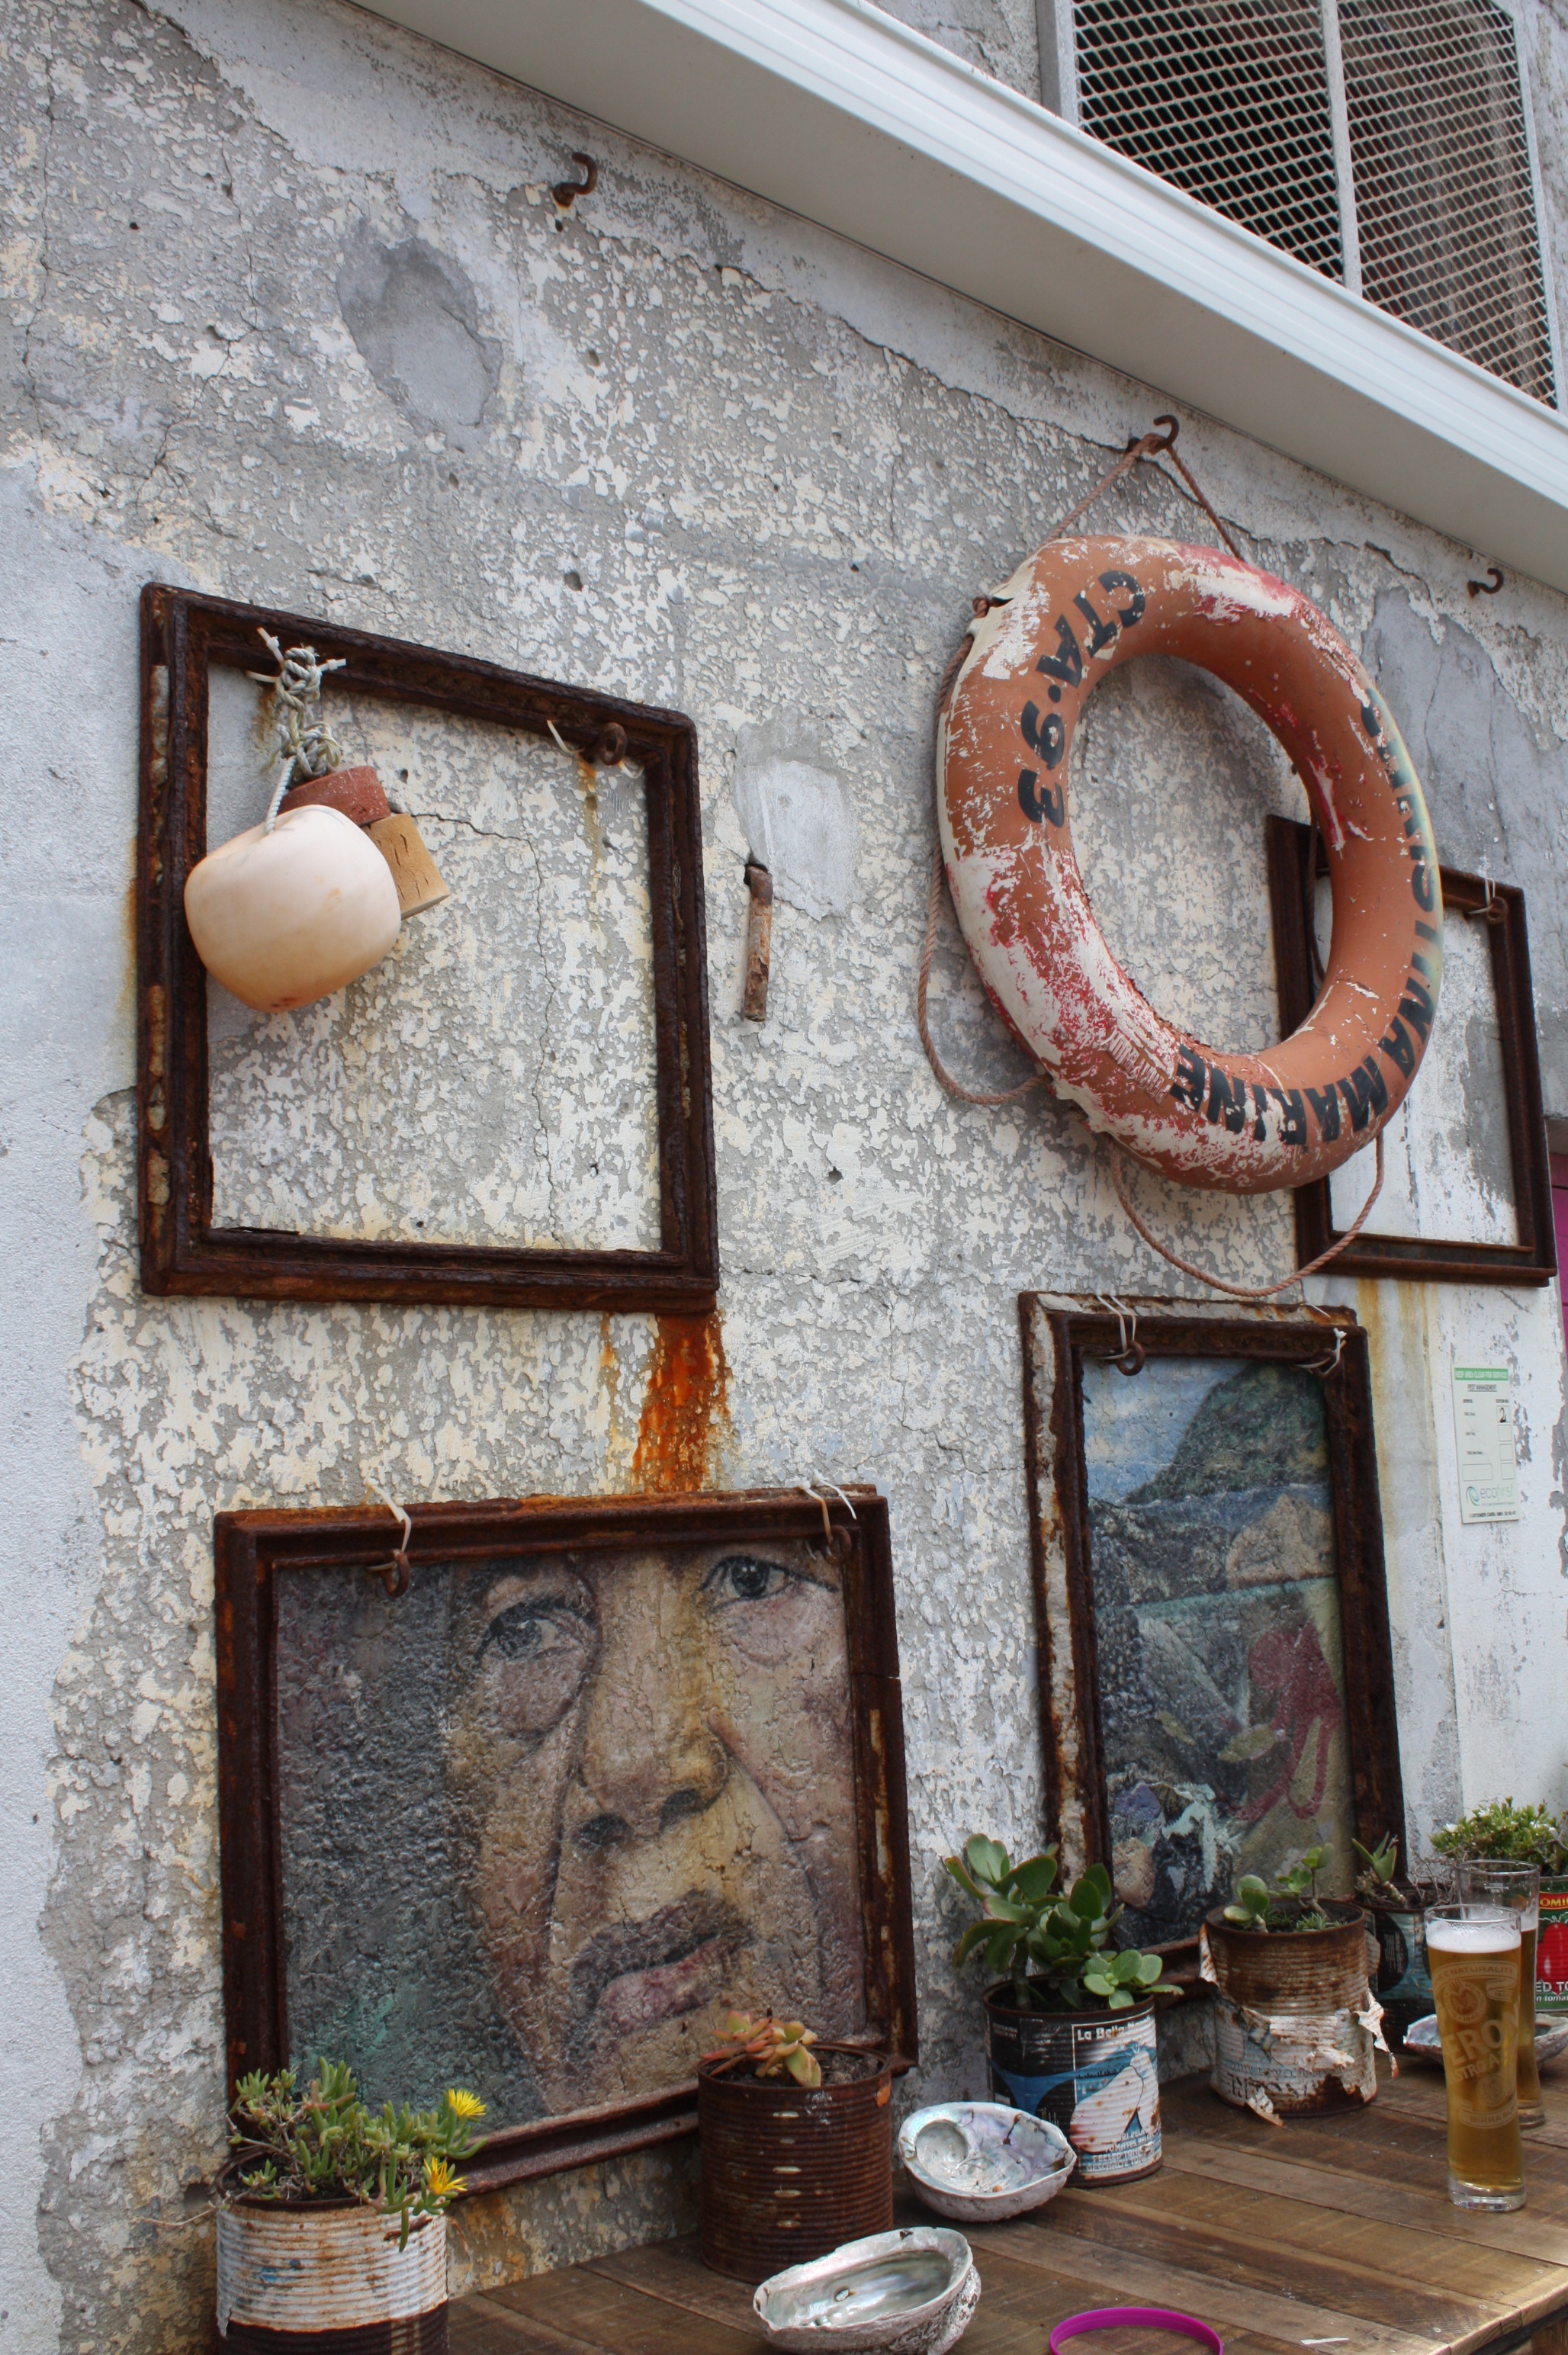
wood, house, window, home, wall, decoration, deco, interior design, south africa, hout bay, hout bay market